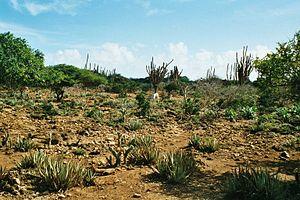
Bonaire est une île faisant partie du groupe des îles Sous-le-Vent dans les Petites Antilles. Elle est située à 41 km à l’est de Curaçao et à 88 km au nord-nord-est des côtes du Venezuela. L'île ne compte que deux localités, le chef-lieu Kralendijk, et Rincon.